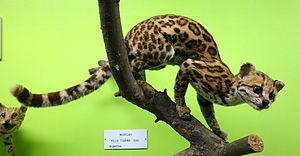
Leopardus guttulus est une espèce de carnivores féliformes de la famille des Felidae.